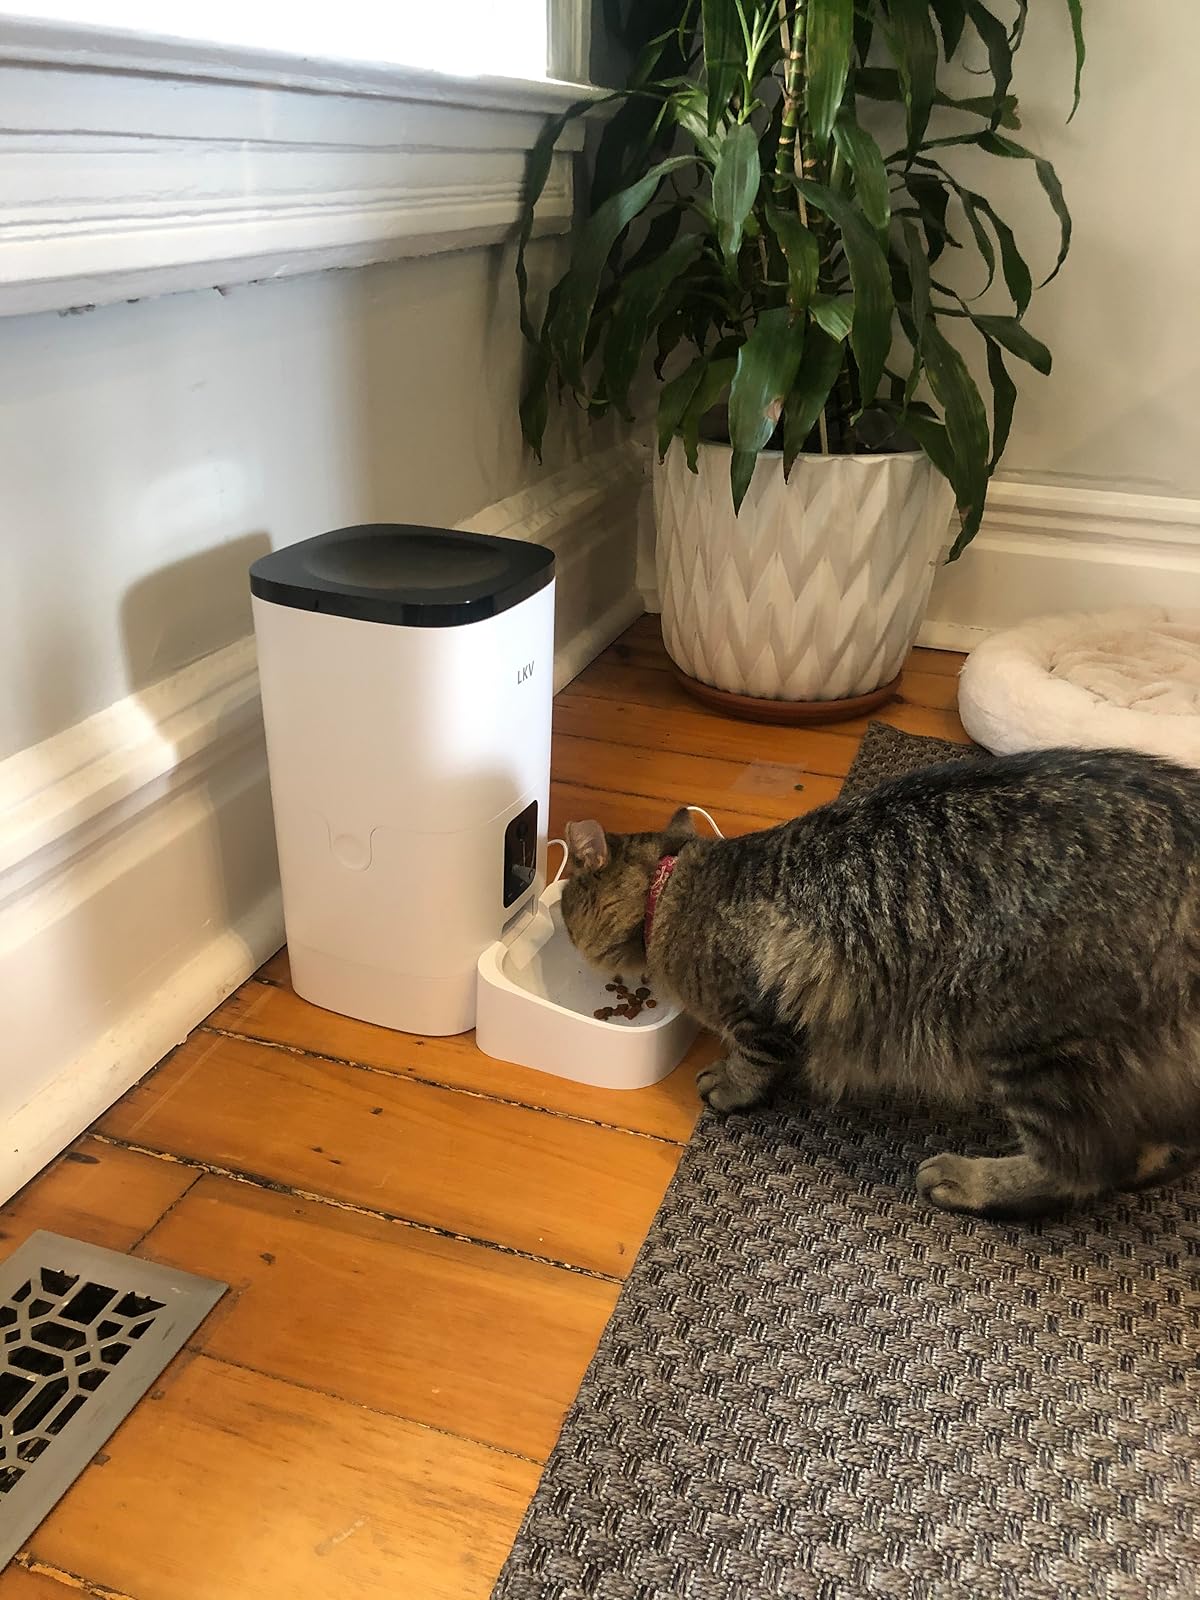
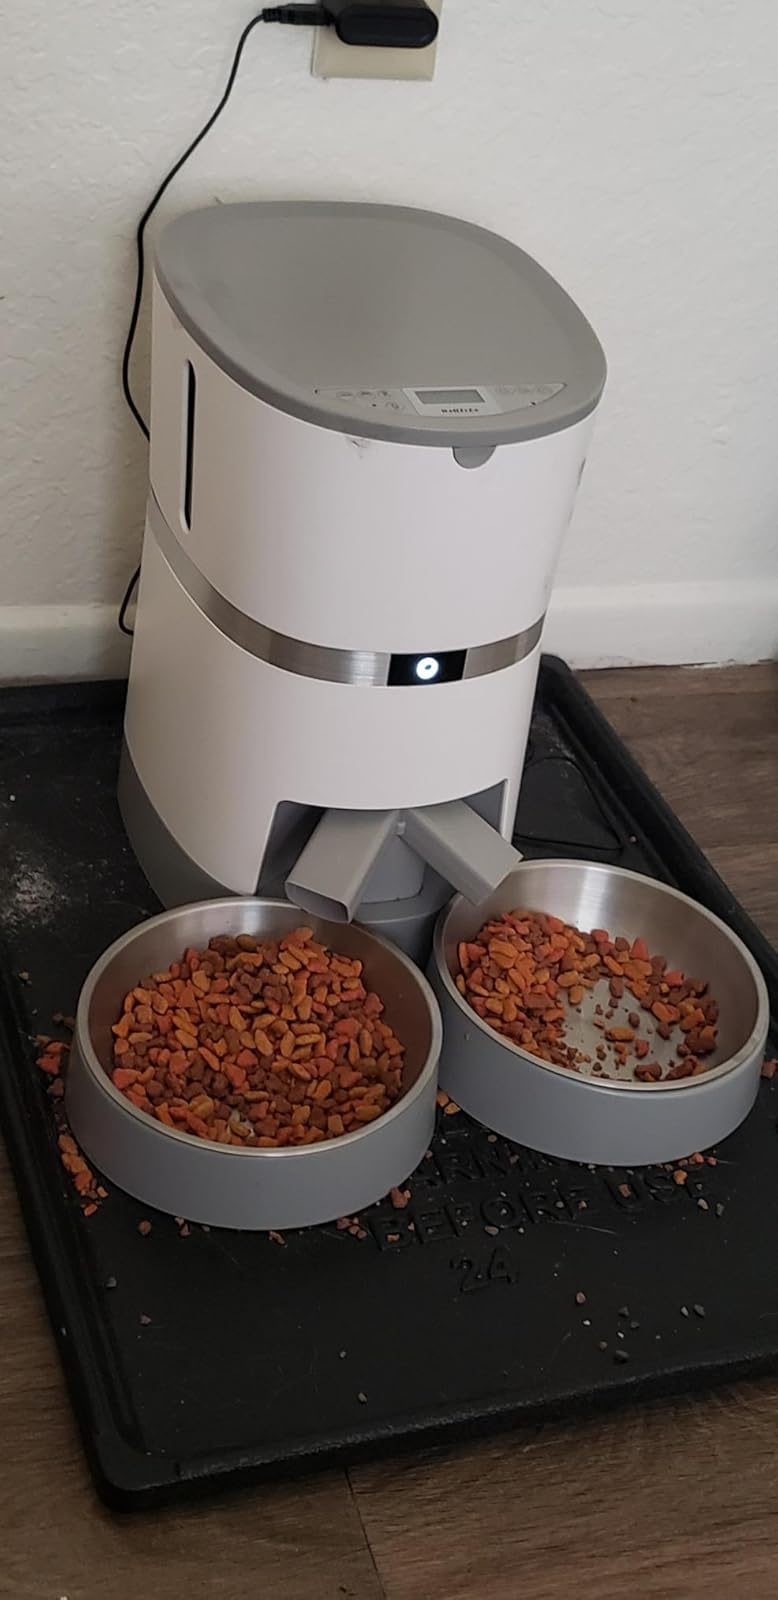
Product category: items_feeder
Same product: no